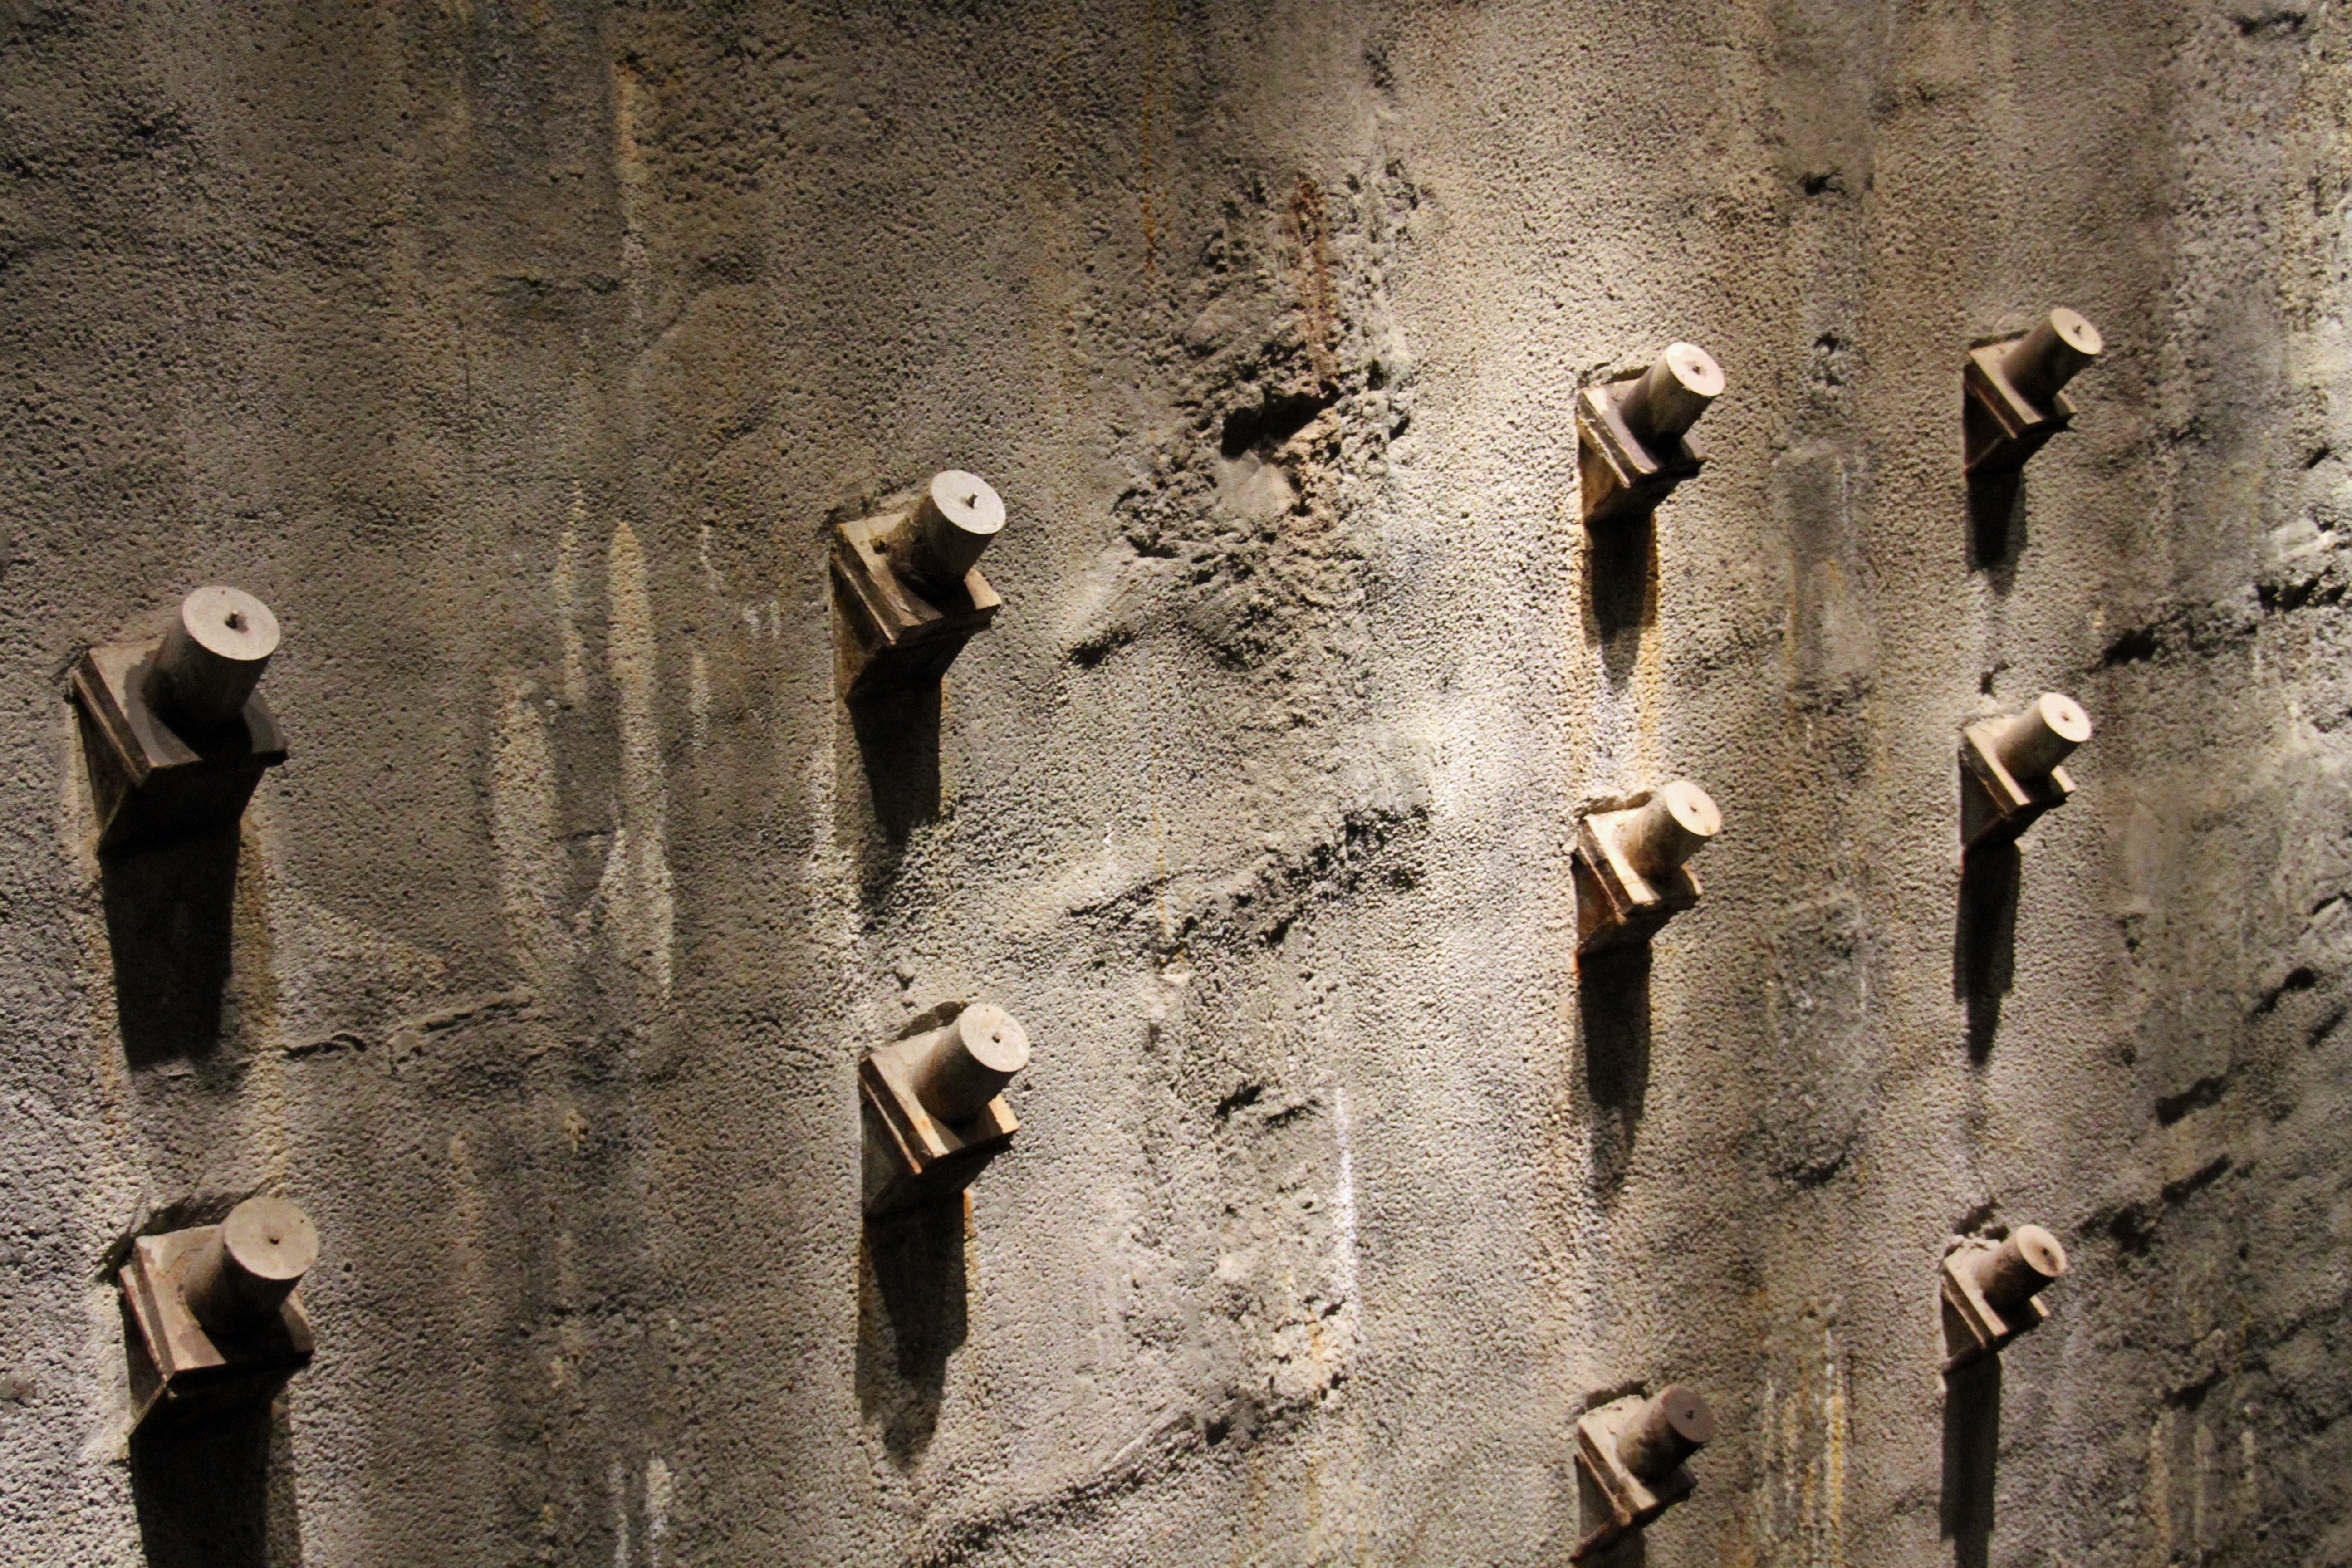
adventure, new york, wall, manhattan, ground zero, temple, 911, remains, ancient history